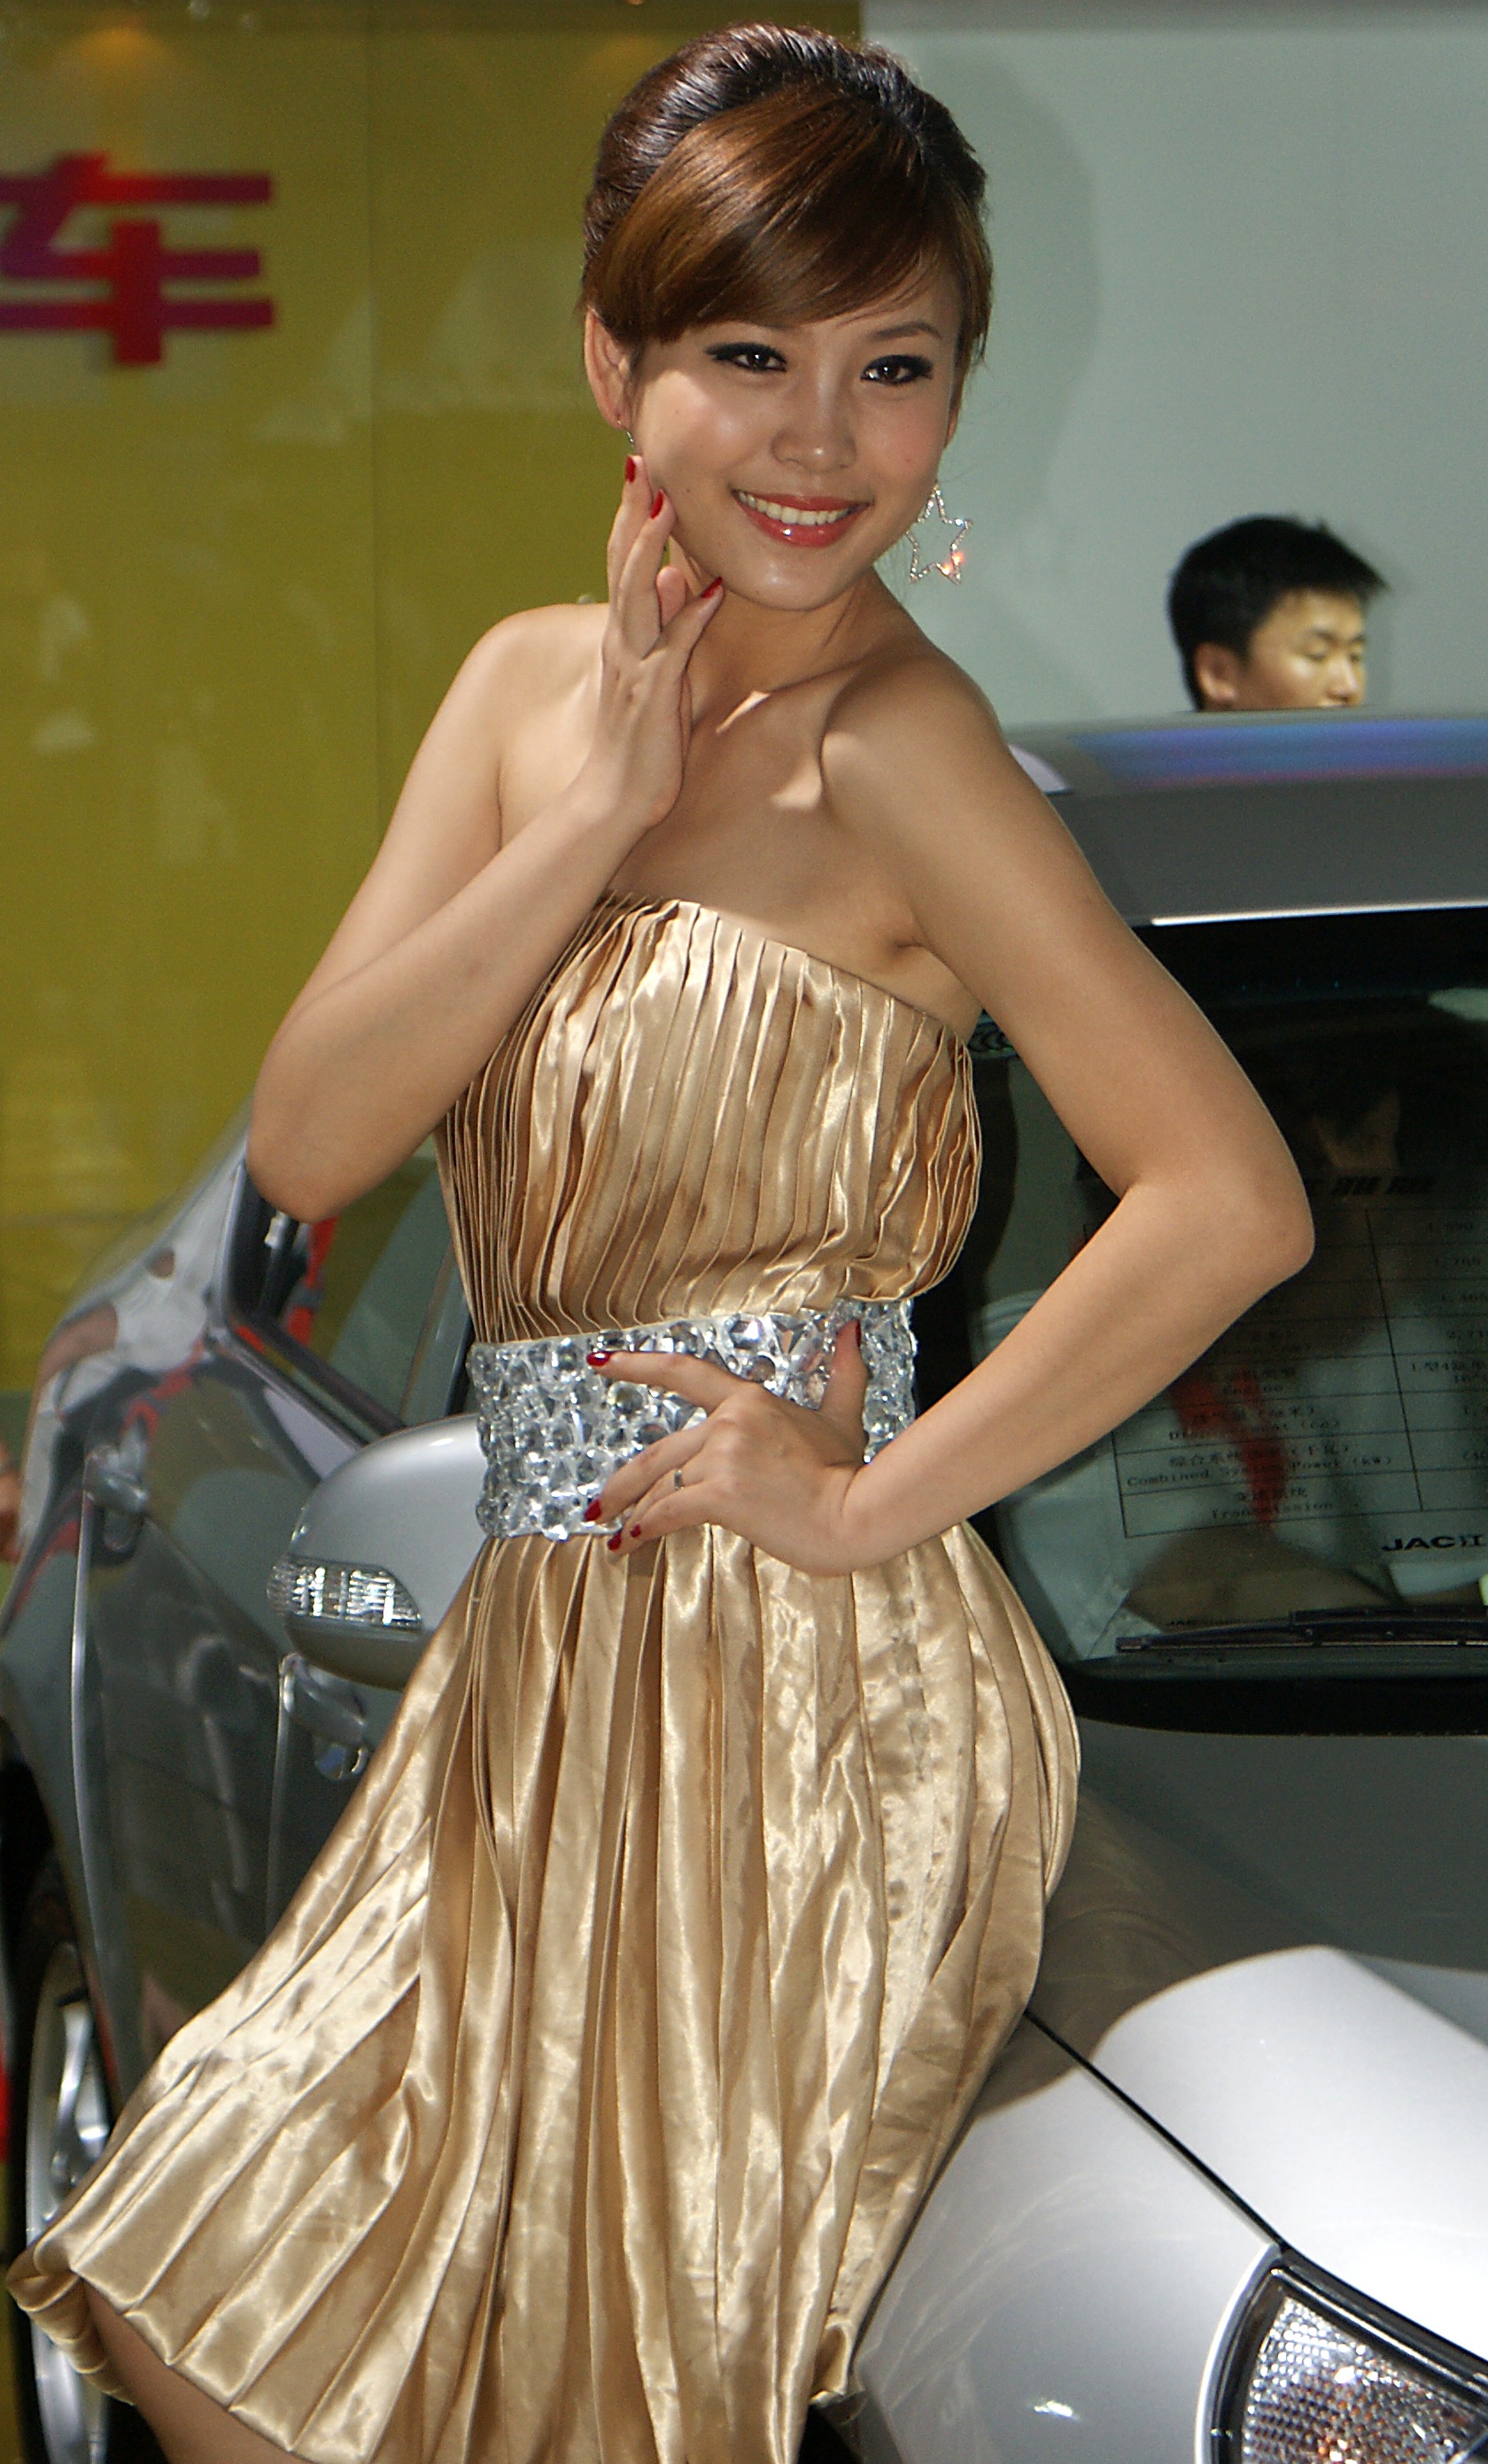
girl, woman, hair, leg, portrait, model, fashion, clothing, lady, hairstyle, smile, long hair, dress, thigh, beauty, sexy, showgirl, gown, abdomen, photo shoot, flooring, supermodel